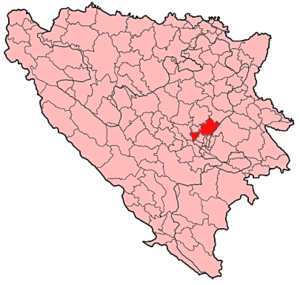
Ilijaš est une ville et une municipalité de Bosnie-Herzégovine située dans le canton de Sarajevo et dans la Fédération de Bosnie-et-Herzégovine. Selon les premiers résultats du recensement bosnien de 2013, la ville intra muros compte 5 189 habitants et la municipalité 20 504.